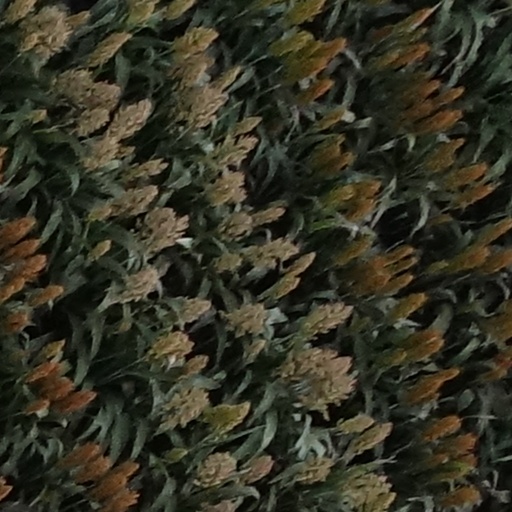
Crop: sorghum